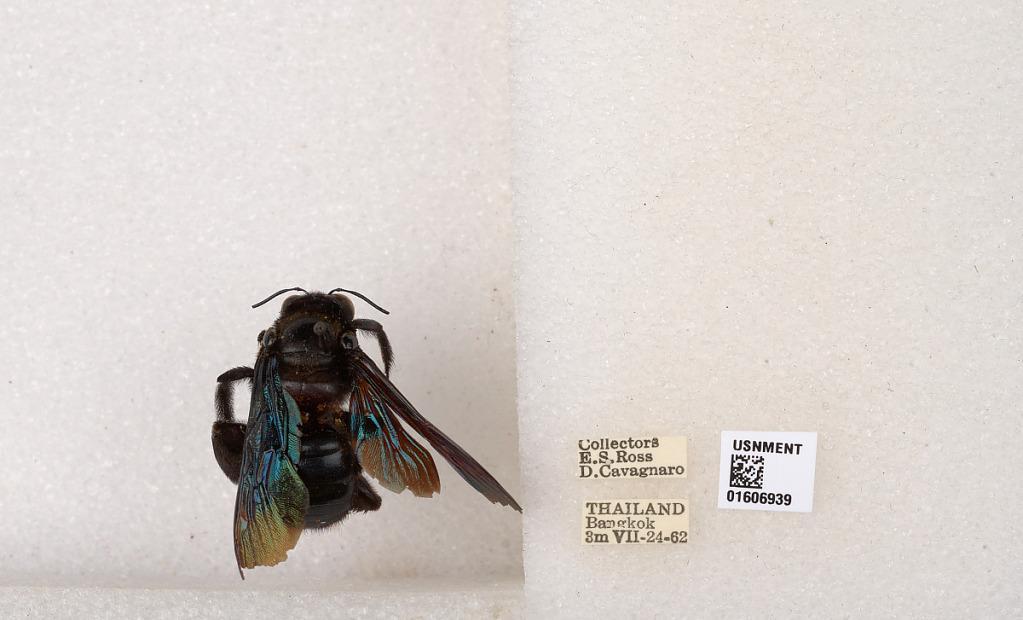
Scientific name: Xylocopa (Biluna) auripennis auripennis Lepeletier
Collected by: E. Ross & D. Cavagnaro
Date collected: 1962-7-24
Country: Thailand
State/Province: Bangkok